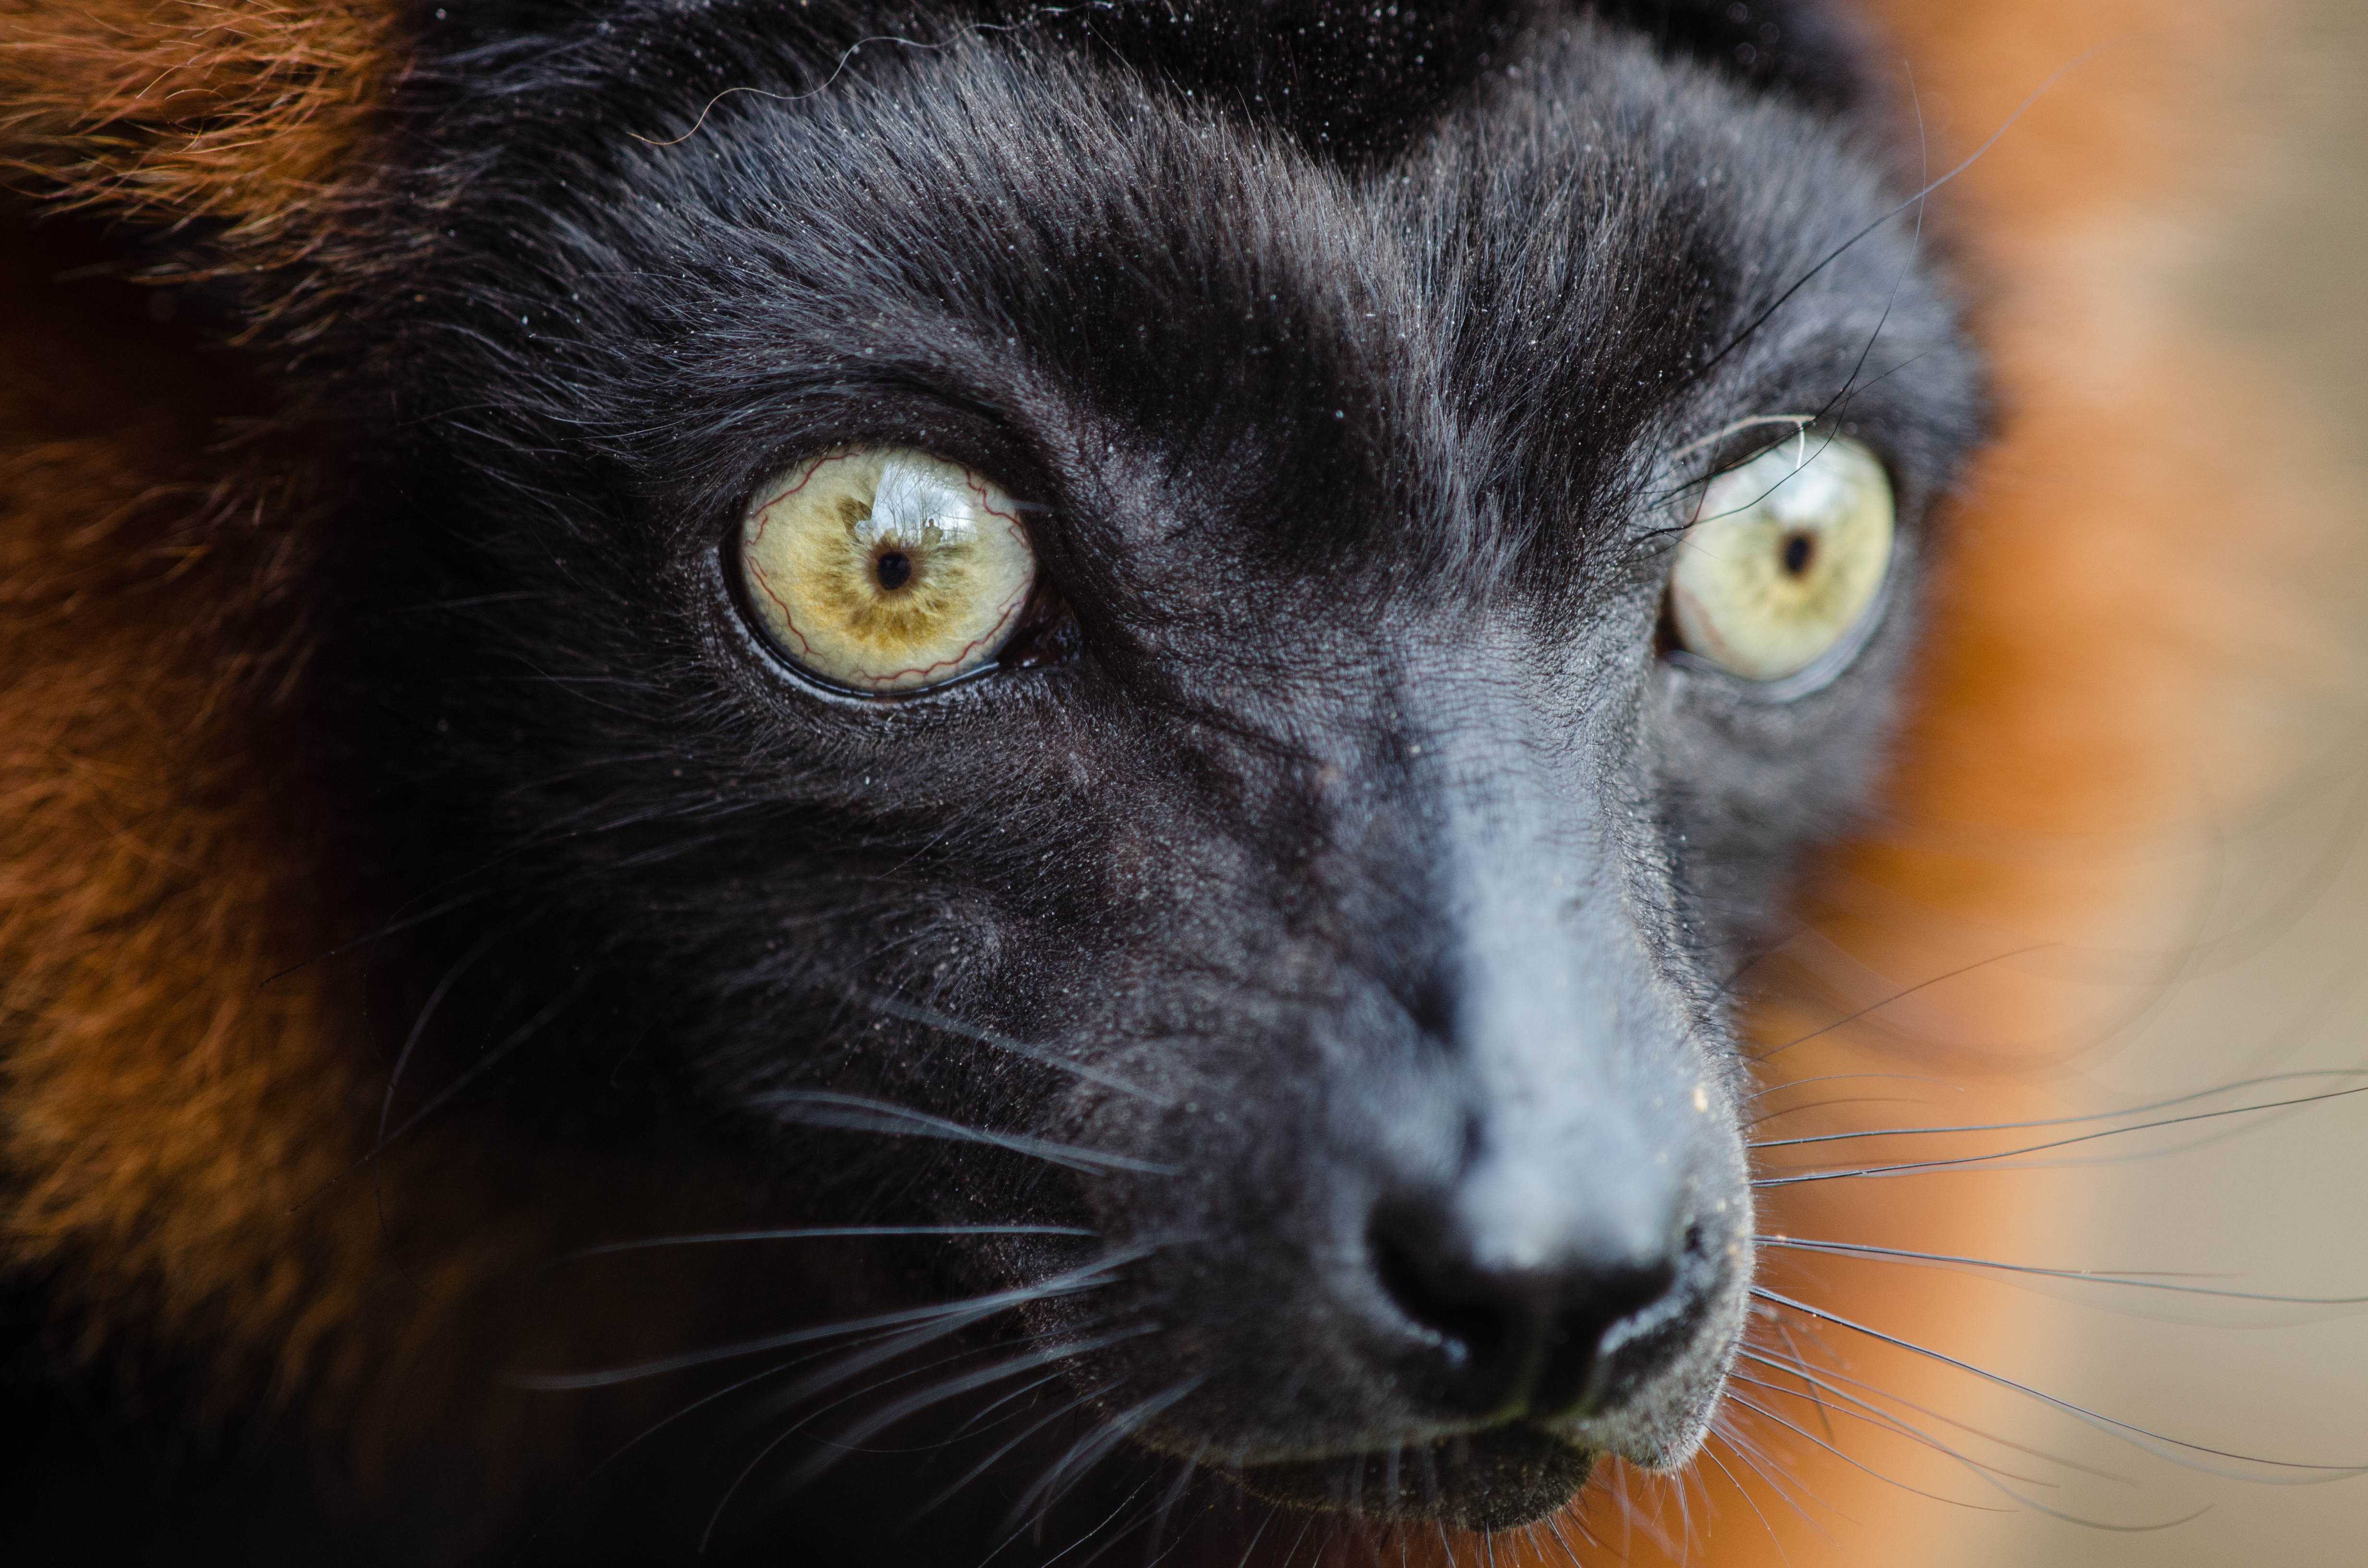
bokeh, feet, cute, wildlife, zoo, red, cat, mammal, black cat, nikon, fauna, close up, nose, eyes, whiskers, snout, hands, madagascar, vertebrate, zoom, germany, deutschland, augen, adorable, lemur, d7000, roter, niedlich, tierpark, madagaskar, ruffed, vari, lemuren, gelsenkirchen, erlebniswelt, fuse, h nde, small to medium sized cats, cat like mammal